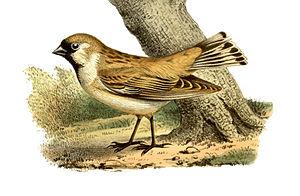
La Niverolle de David est une espèce d’oiseaux de la famille des Passeridae.
Pyrgilauda est un genre de Passeriformes. Proches du genre Montifringilla, dans lequel elles sont parfois placées, les espèces de ce genre sont appelées niverolles en français.